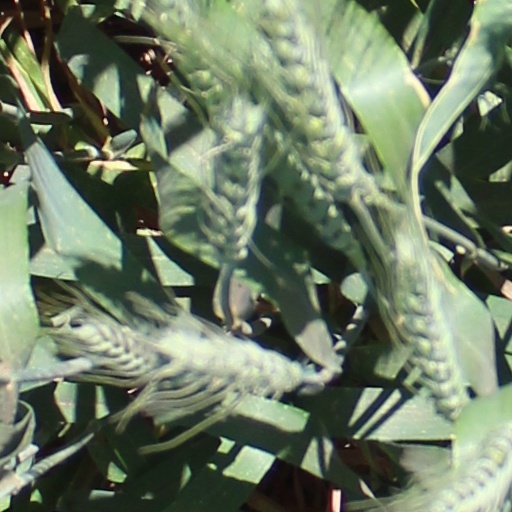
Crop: wheat